List of diplomatic missions in Austria

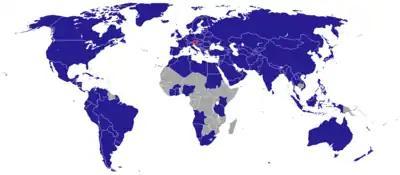
Map of diplomatic missions in Austria

This article lists diplomatic missions resident in Austria. At present, the capital city of Vienna hosts 125 embassies. Several other countries have ambassadors accredited to Austria, with most being resident in Berlin.